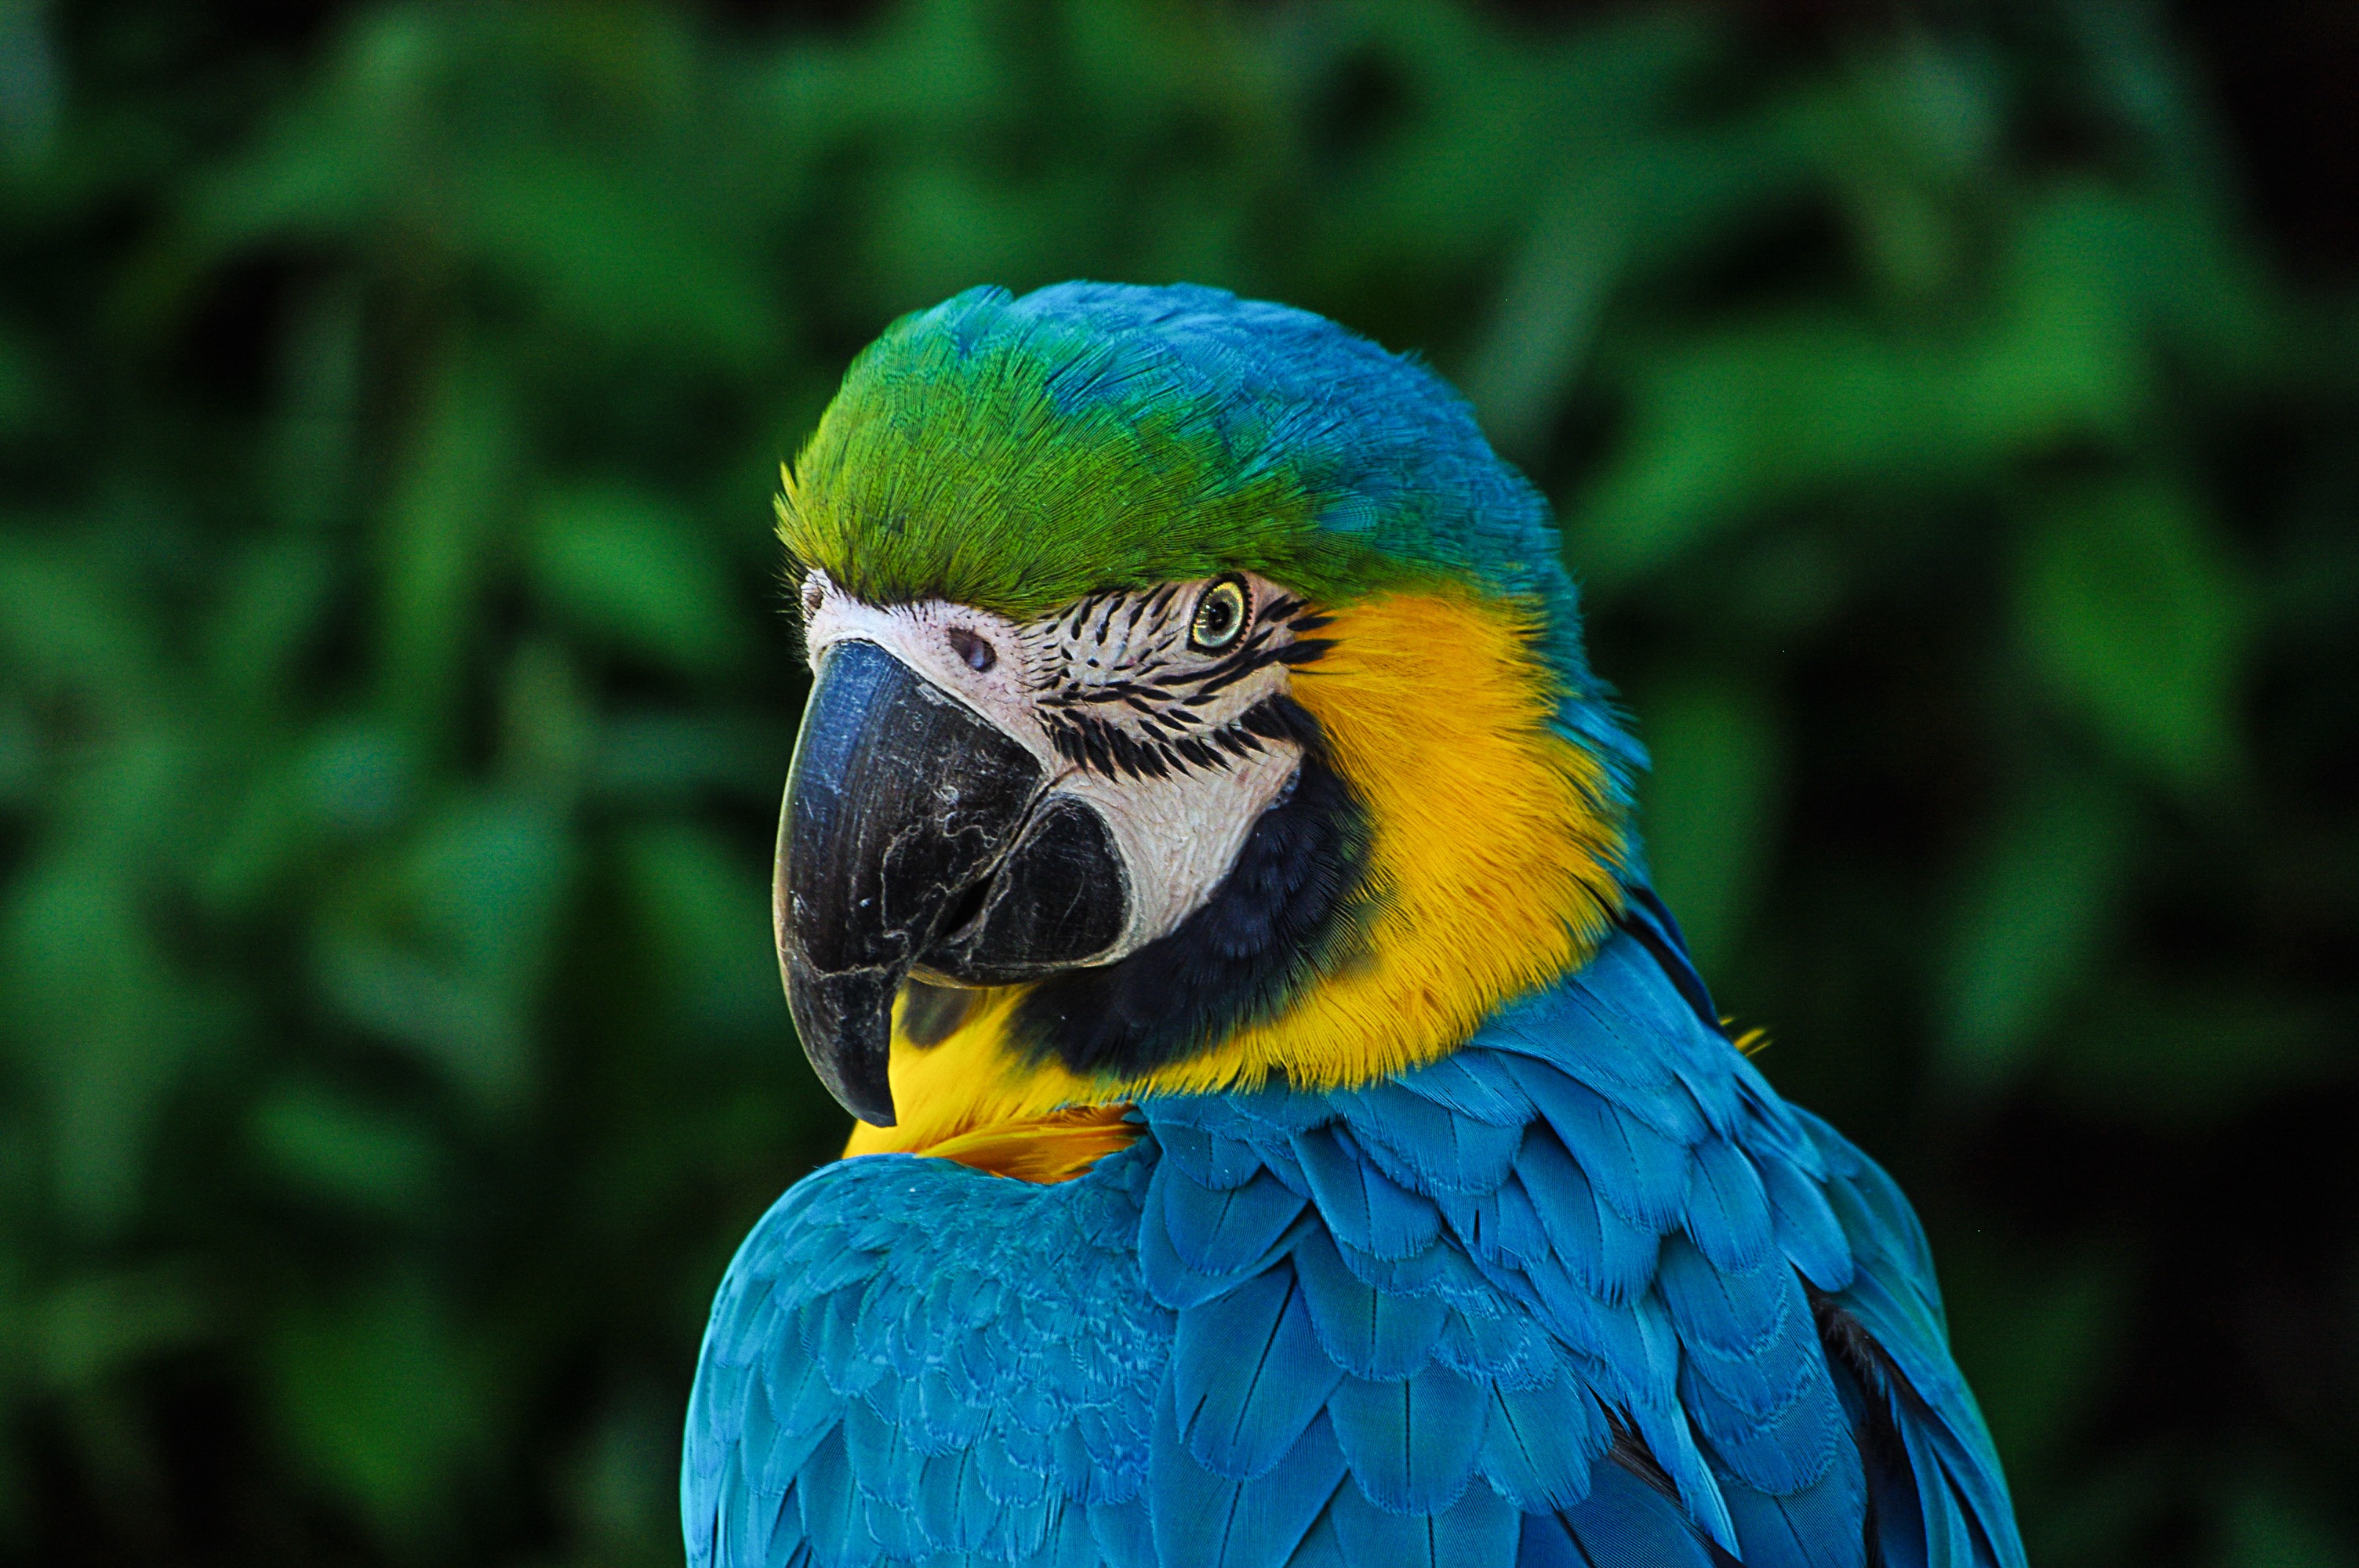
nature, bird, wing, animal, wildlife, green, beak, macro, fauna, lorikeet, macaw, close up, vertebrate, parrot, parakeet, common pet parakeet